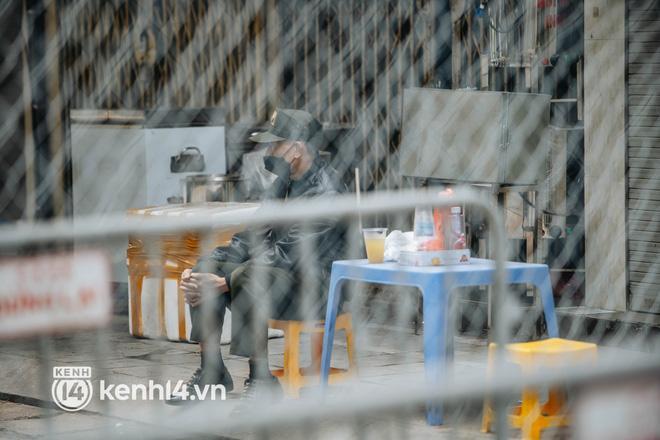
một bên của chiếc bàn có sự xuất hiện của một người đàn ông